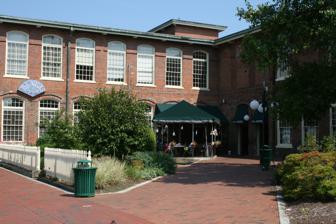
Building: Carr Mill Mall
Country: United States of America
Year built: 1898
United States historic place Alberta Mill Complex U.S. National Register of Historic Places Carr Mill Mall exterior Show map of North Carolina Show map of the United States Location 200 North Greensboro Street, Carrboro, North Carolina Coordinates 35°54′41″N 79°4′17″W / 35.91139°N 79.07139°W / 35.91139; -79.07139 Area 10 acres (4.0 ha) Built 1882 ( 1882 ) NRHP reference No. 76001332 Added to NRHP January 19, 1976 Carr Mill Mall is a small, local shopping mall located in Carrboro, North Carolina . It is listed on the National Register of Historic Places as the Alberta Mill Complex . It is also a host for numerous local live performances and other cultural events. History Built in 1898 by Thomas F. Lloyd , it was formerly a cotton mill known as the Alberta Cotton Mill. By 1913, it had become one of the world's largest hardwood cross-tie makers, shipping them on train tracks adjacent to the mall that continue past Carrboro to the University of North Carolina at Chapel Hill . In 1909, the Julian Carr family bought the mill. In 1913, Carrboro, previously known as West End, was renamed "Venable" in honor of Francis P. Venable , the president of the University of North Carolina at that time. The mill closed by 1930. In 1945, the mill re-opened and remained open until the 1960s. In 1974, the Carrboro Board of Aldermen voted to have the building torn down to build a shopping mall on the site. In light of community opposition to the plan, the idea was scrapped, and the mill complex was renovated and reopened as Carr Mill Mall. The complex now houses numerous restaurants and stores as well as commercial office space on its upper levels. The song " Freight Train " by Elizabeth 'Libba" Cotten was inspired by the train that ran on the State University Railroad spur past her house on Lloyd St, and which served the needs of Carr Mill. Cotten wrote the song in the early 1900s, as a young teenager. References